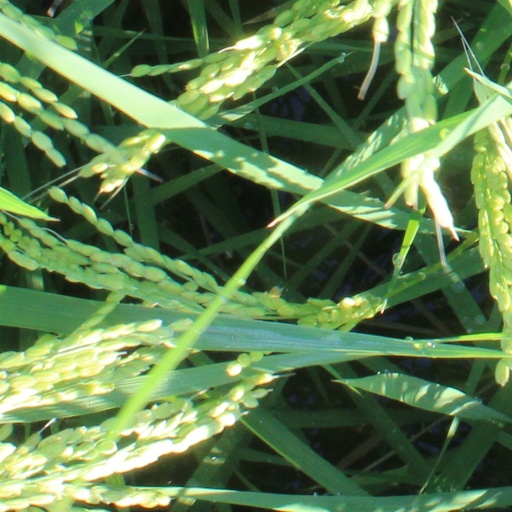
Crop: rice